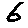
Label: 6